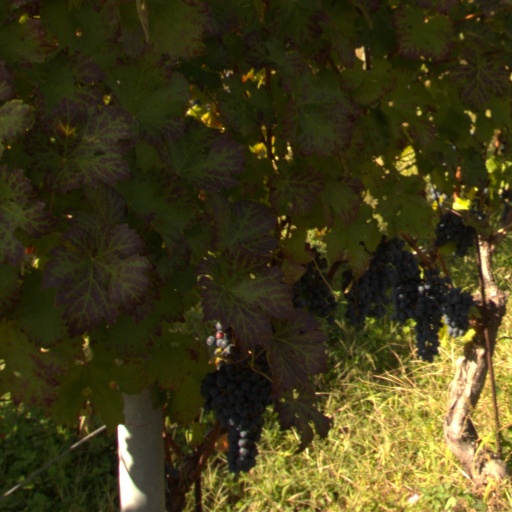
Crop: grape